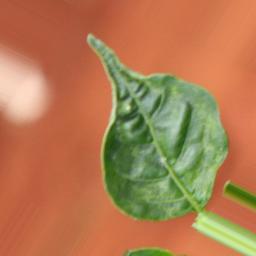
Label: mites_and_trips